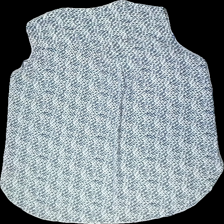
View: back
Type: Dress
Category: Ladies
Brand: H&M
Colors: White, Black
Material: 100% polyester
Pattern: Geometric print
Cut: V-collar
Size: M
Season: Summer
Stains: Major
Damage: sweat stains and pulled threads
Price range: <50
Recommended usage: Export